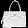
Label: Bag